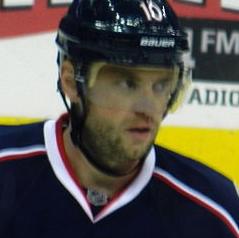
Age: 30